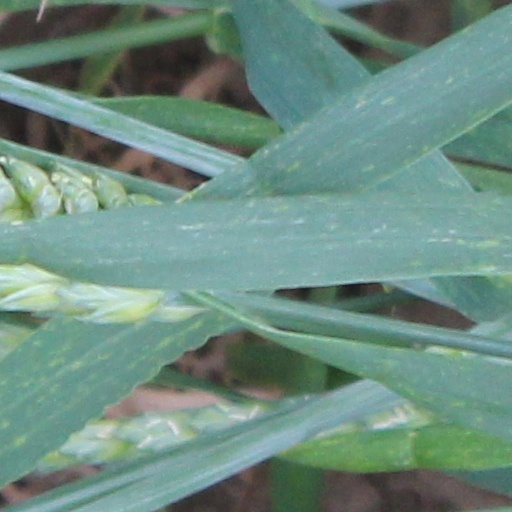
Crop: wheat